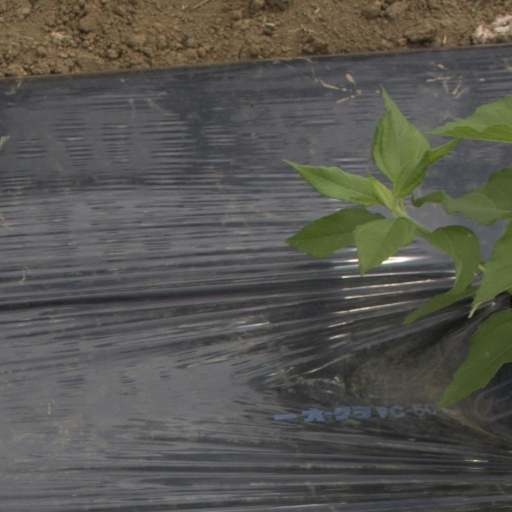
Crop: Jerusalem artichoke